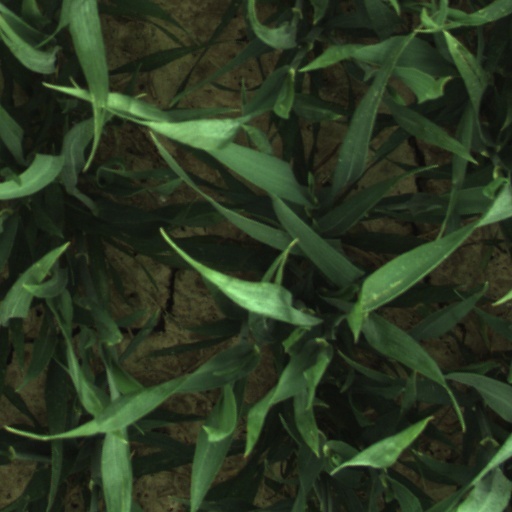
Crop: wheat